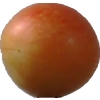
Label: cherry_wax